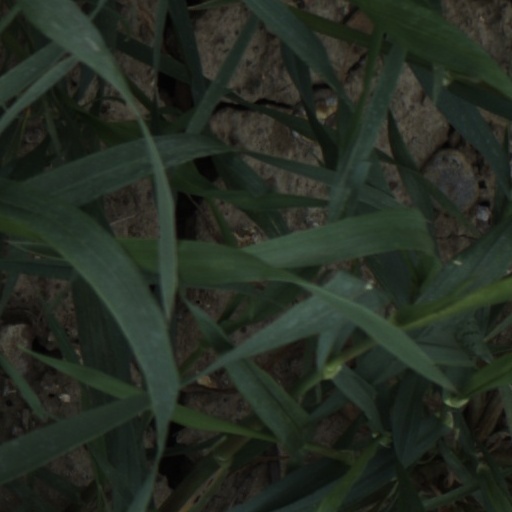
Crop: wheat